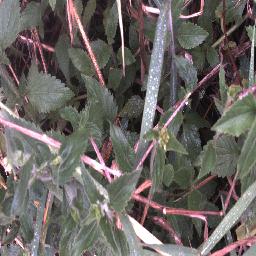
Label: siam_weed